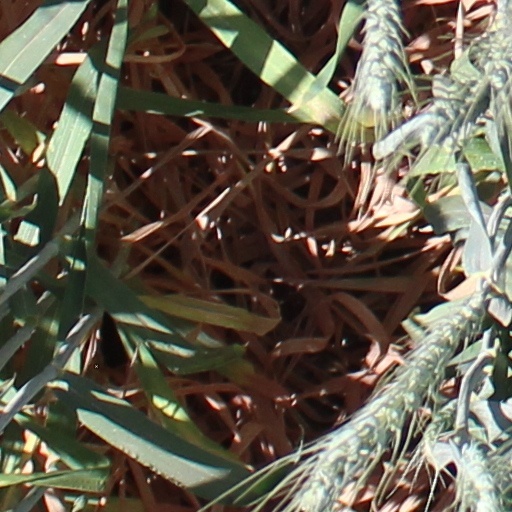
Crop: wheat